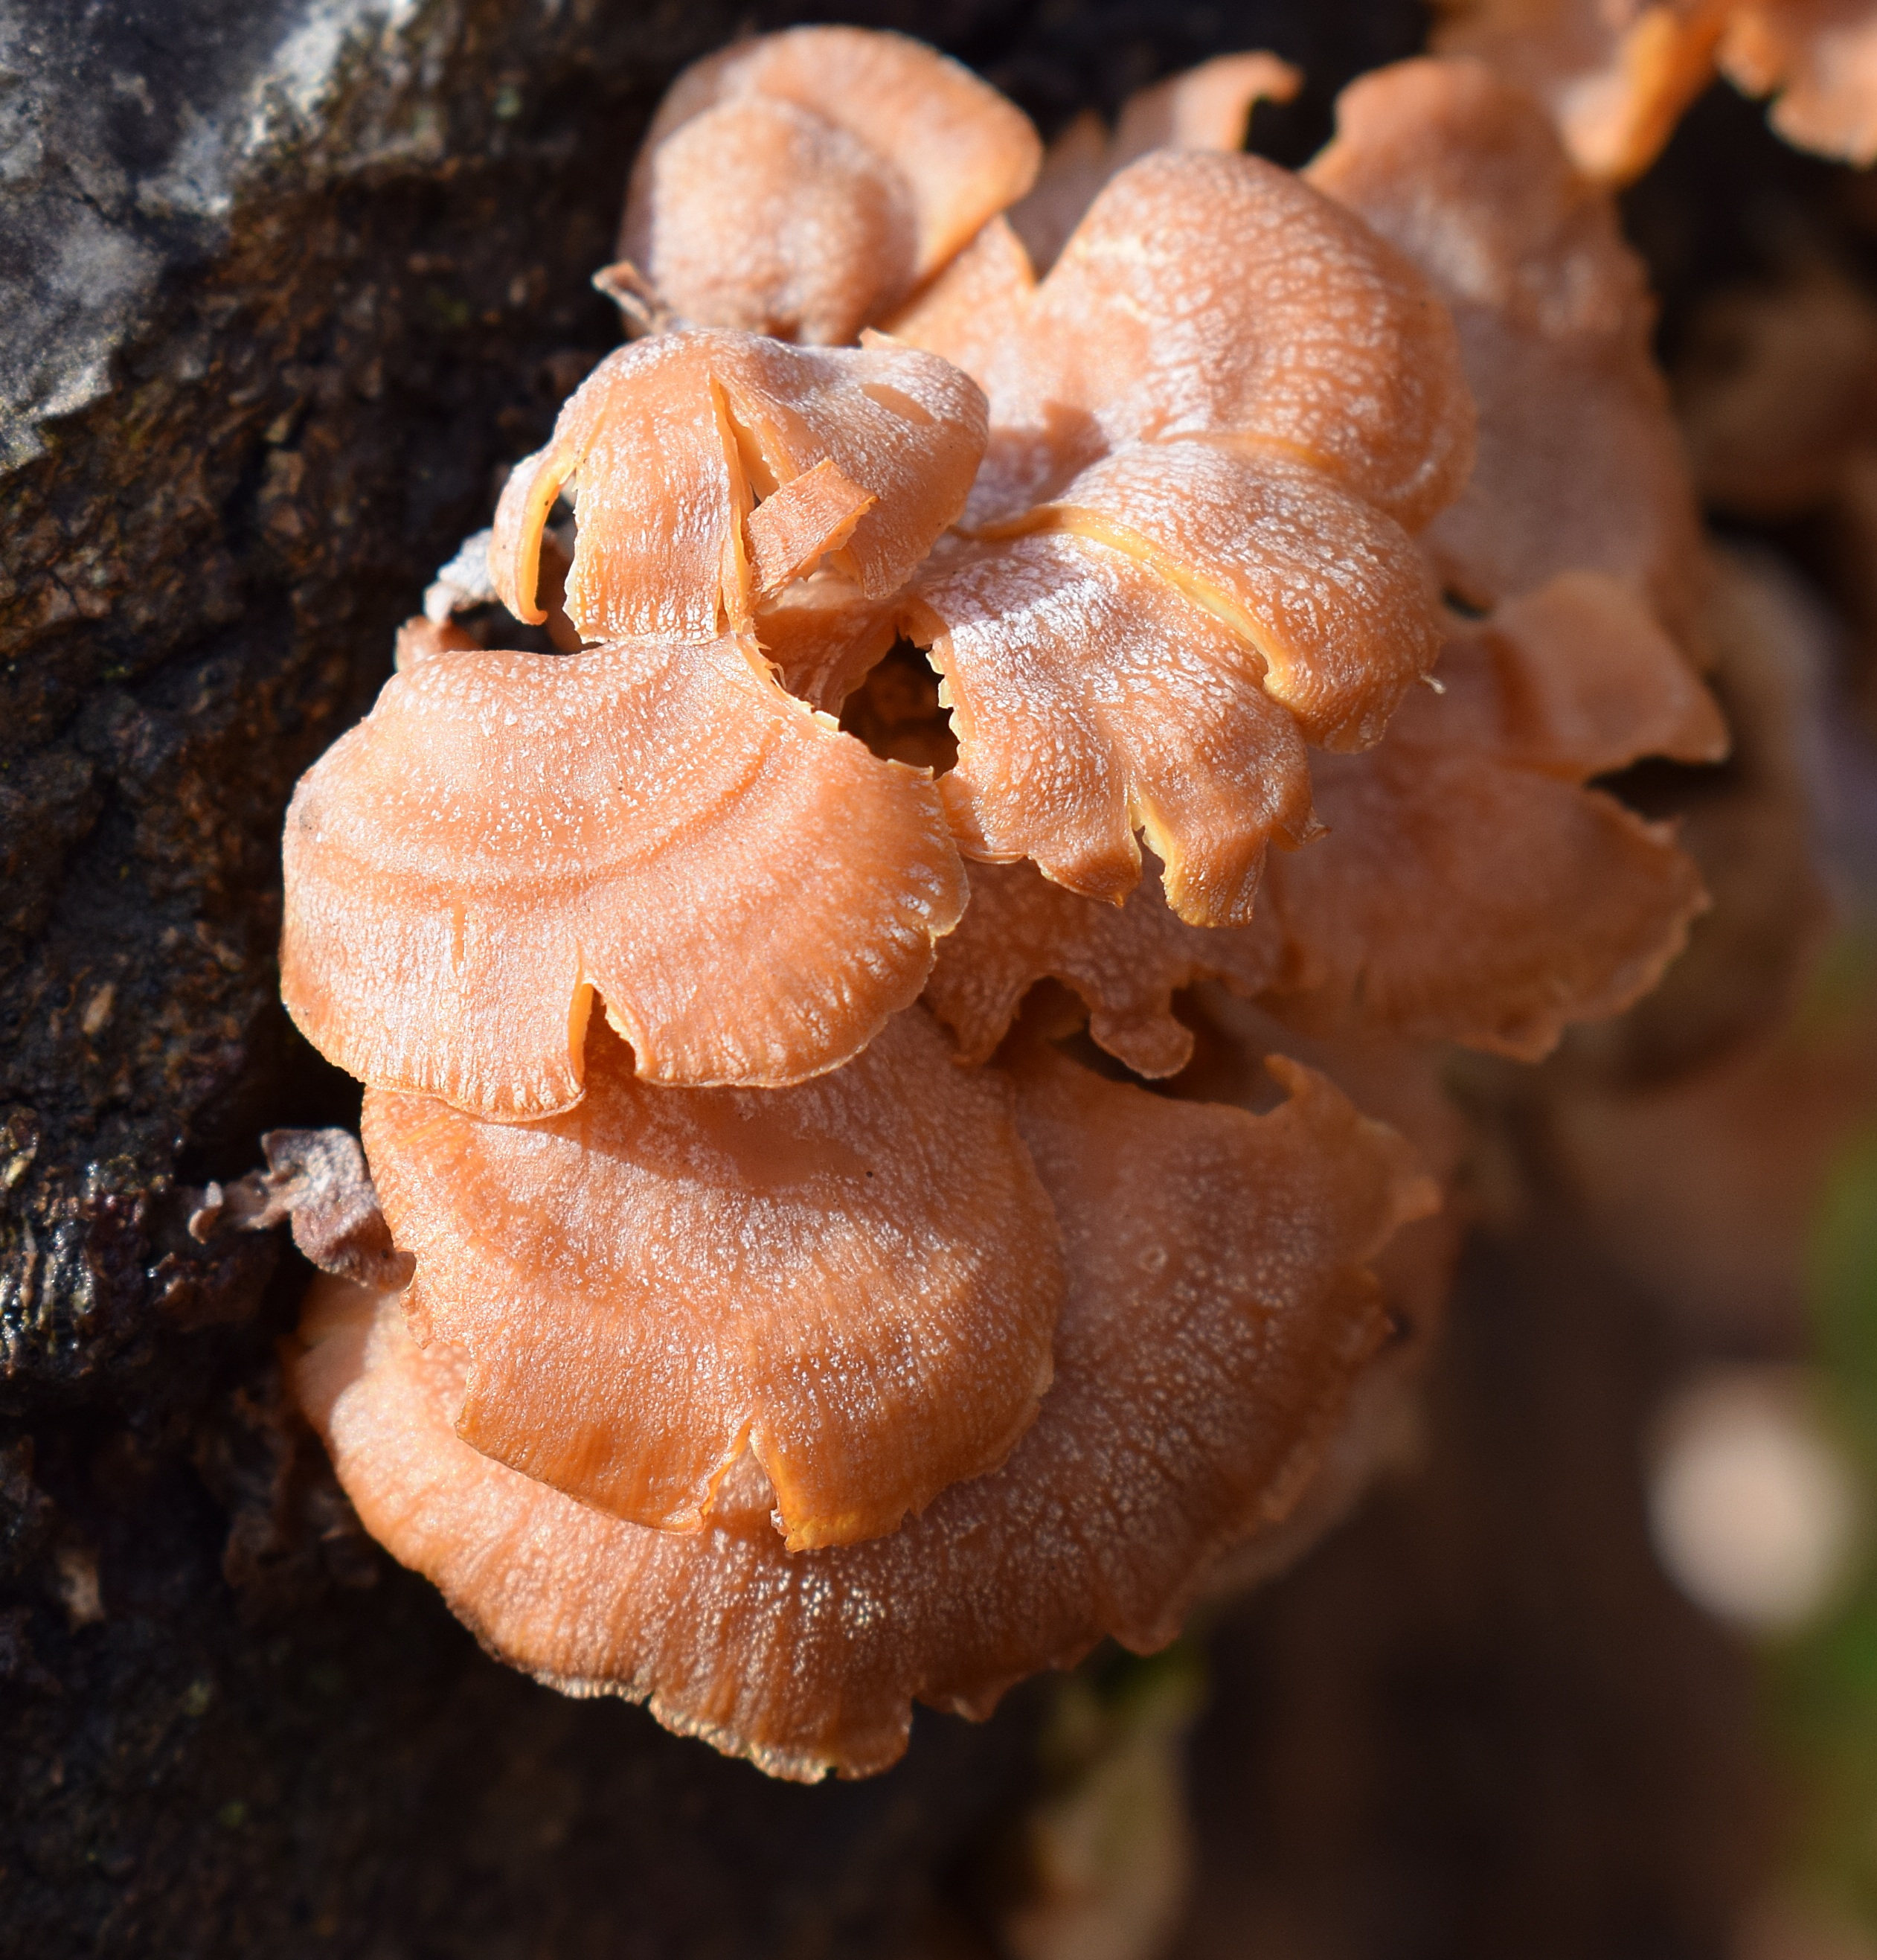
nature, forest, plant, leaf, log, spring, natural, mushroom, close up, fungus, woods, fungi, auriculariales, agaricus, macro photography, oyster mushroom, edible mushroom, shiitake, shelf fungi, medicinal mushroom, agaricomycetes, agaricaceae, auriculariaceae, auricularia, lingzhi mushroom, tremellomycetes, tremellaceae, tremella, orange mushrooms, fallen log